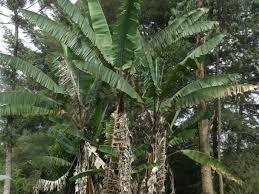
Ndizi hizi ambazo zinaonekana kunawiri zina urefu wa mita nyingi. Inaonekana kuwa zinanawiri vizuri na kisha kando kando ya ndizi hizi ni miti ambayo imenawiri pia vizuri. Eneo hili linaonyesha mazingira mazuri ya ukulima wa ndizi.